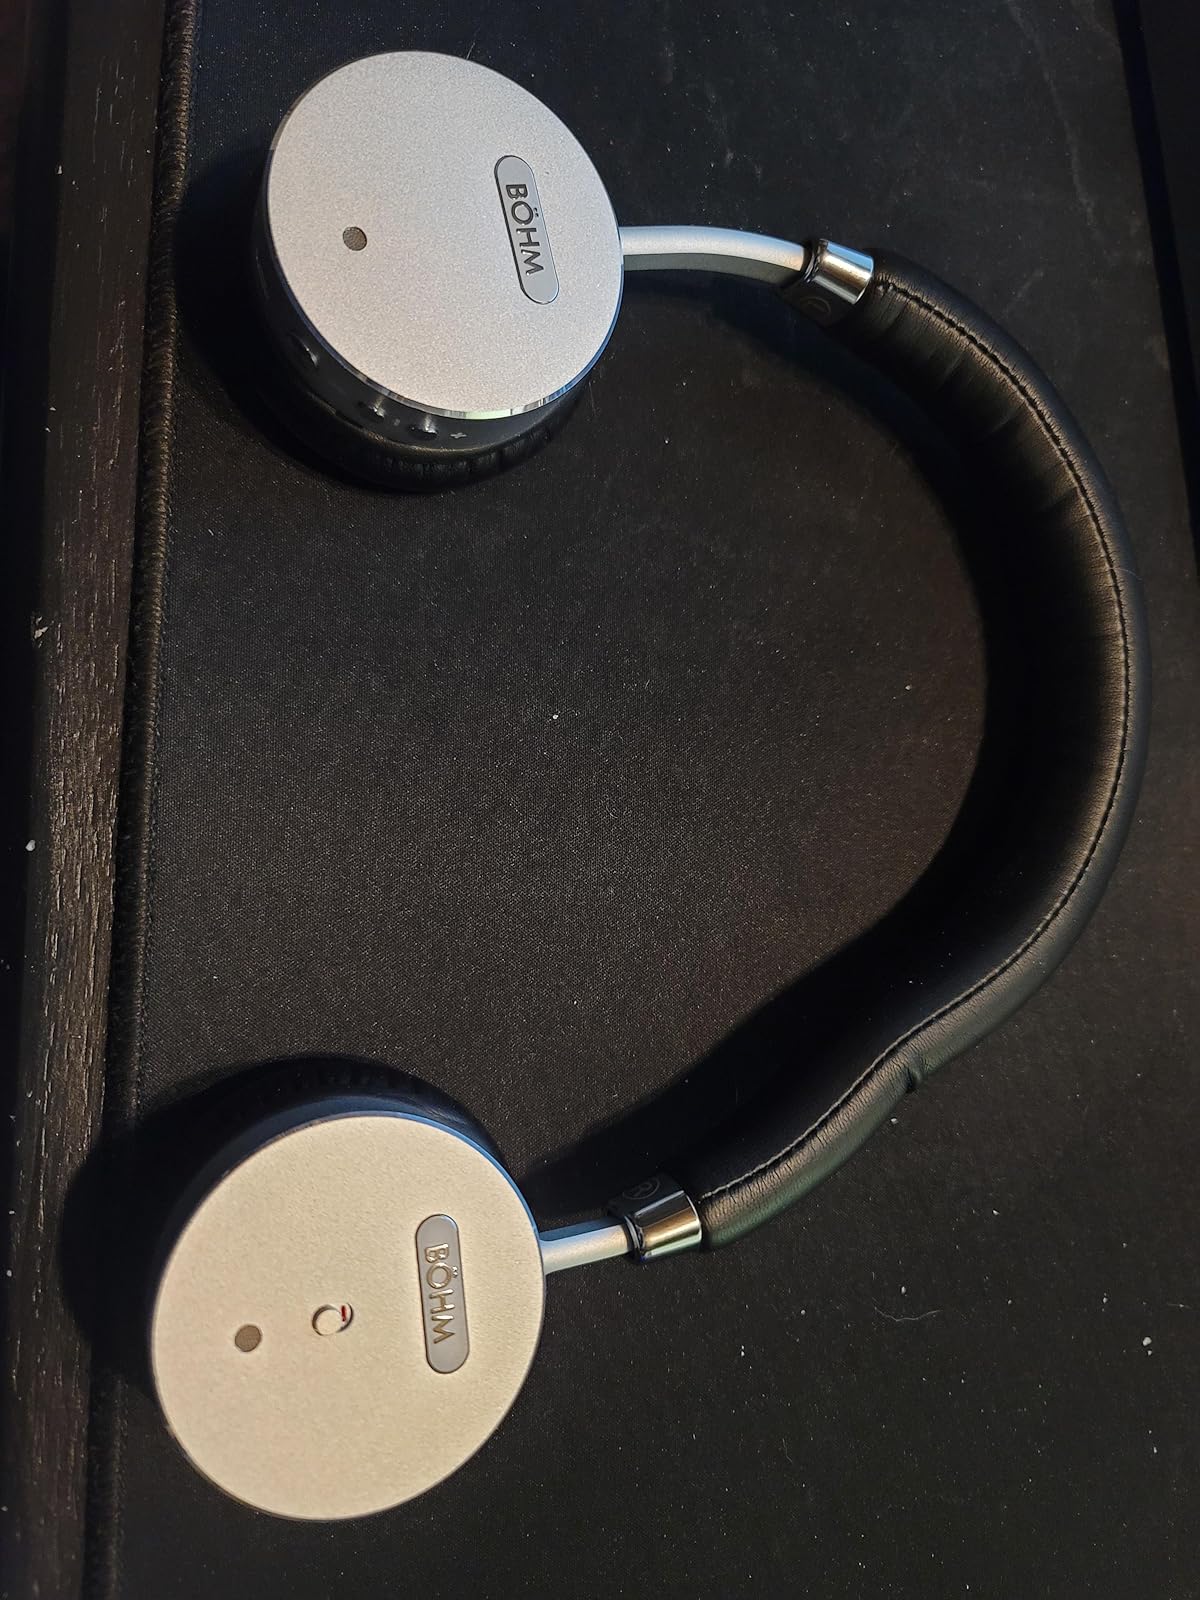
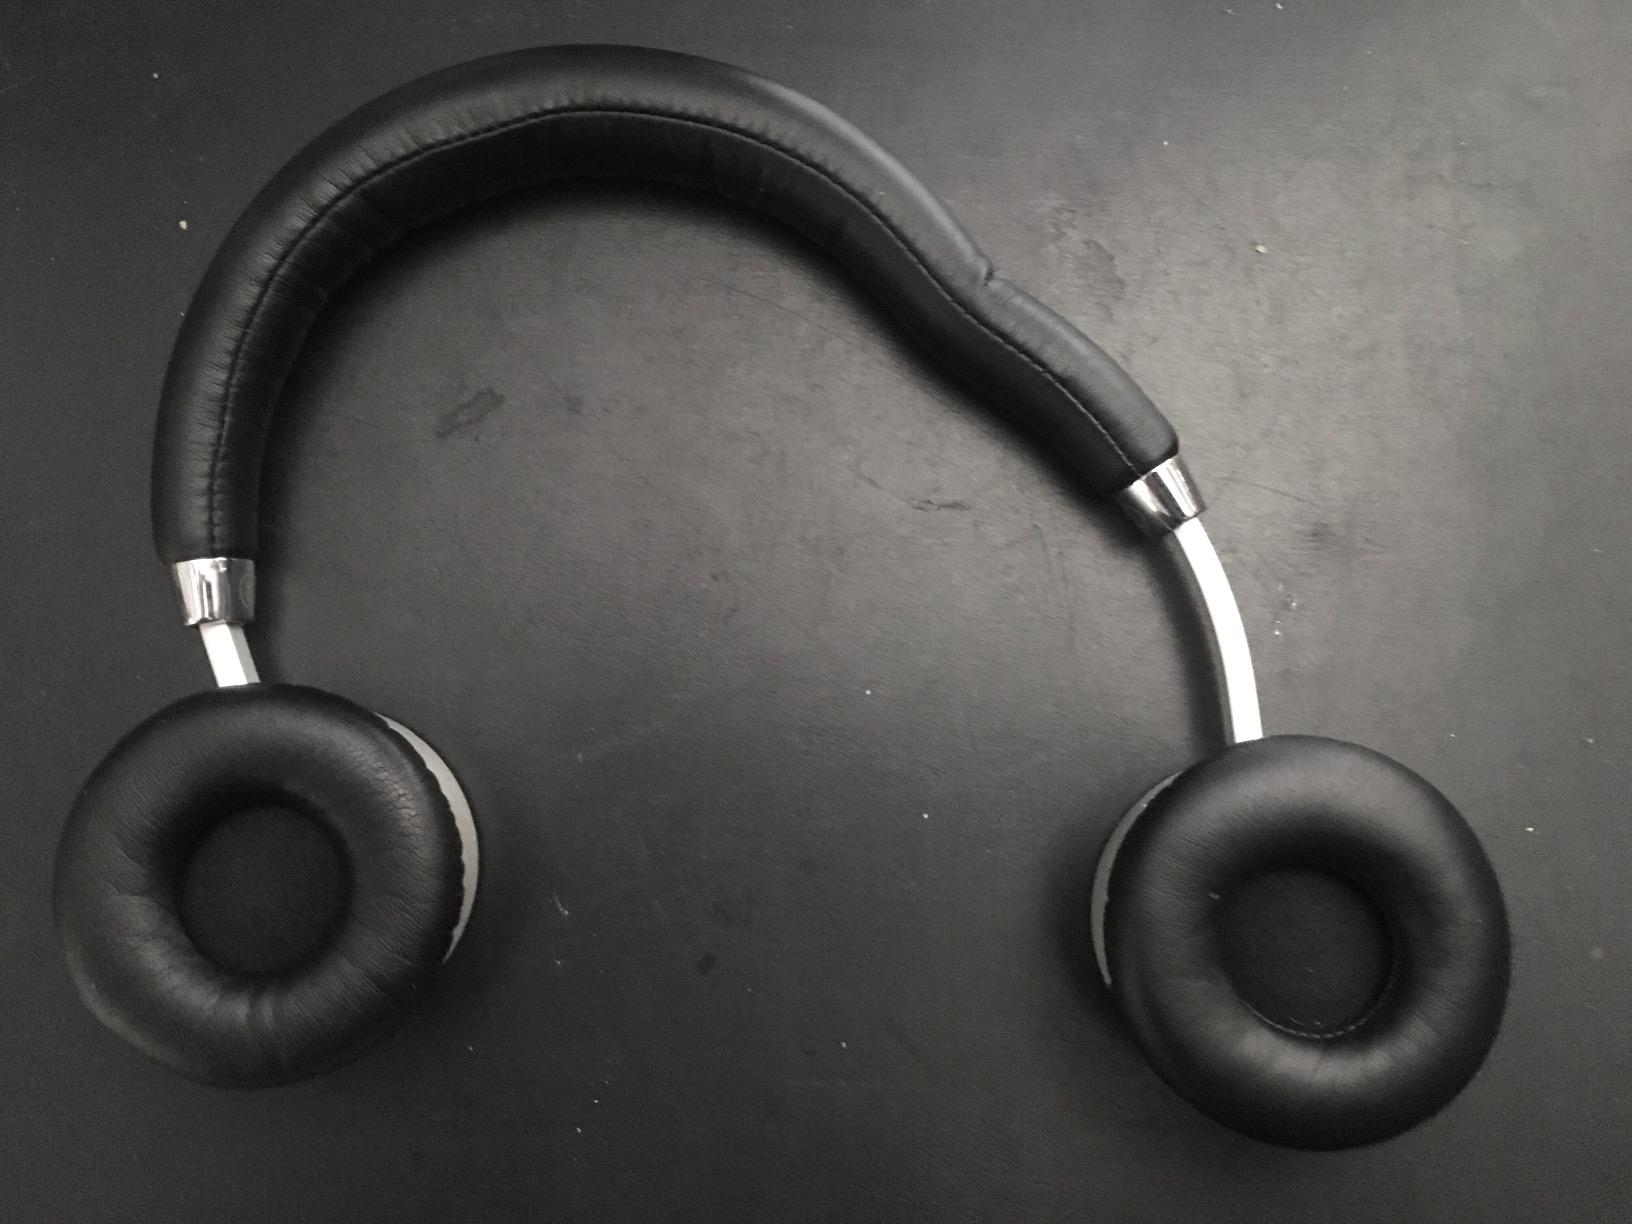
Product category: headphones
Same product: yes